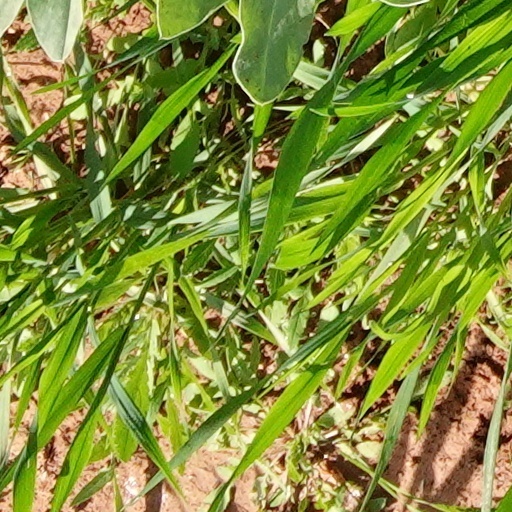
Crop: wheat